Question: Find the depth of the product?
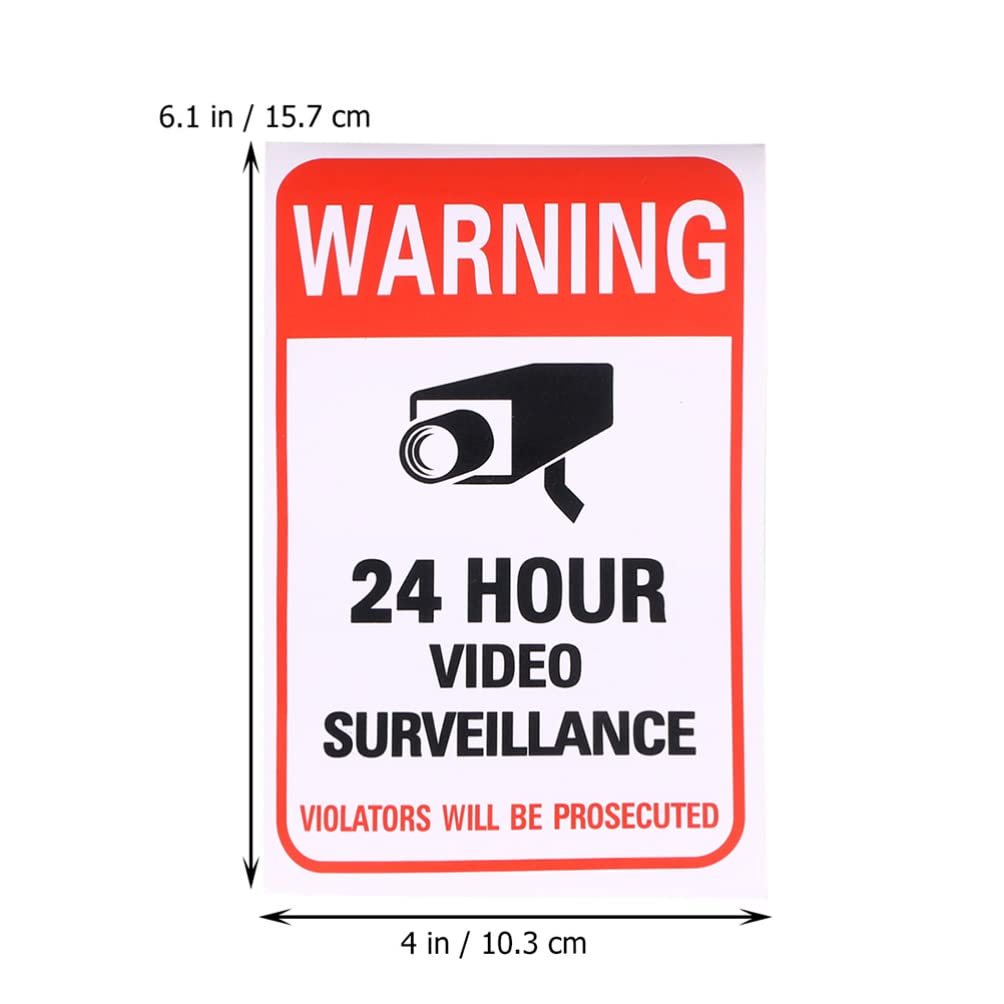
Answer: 6.1 inch